Question: Please indicate a possible affordance area of bicycle that can be used for sitting on
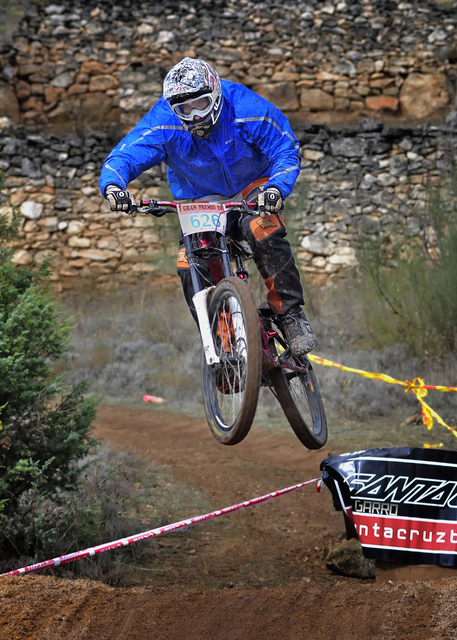
Answer: [216.414, 229.722, 258.299, 259.64]